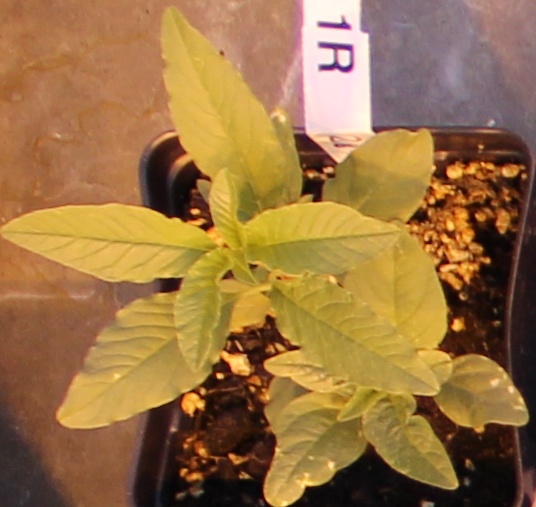
Label: Waterhemp